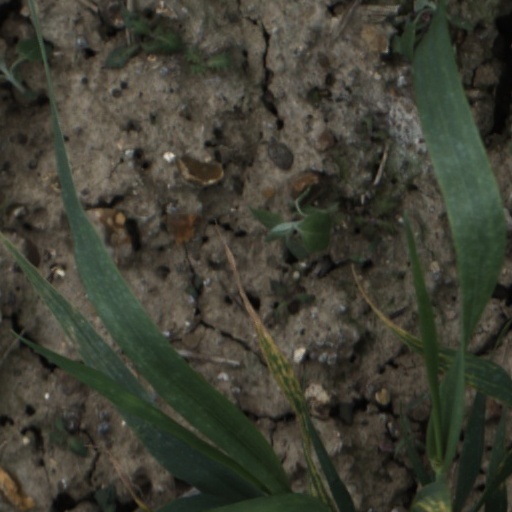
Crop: wheat